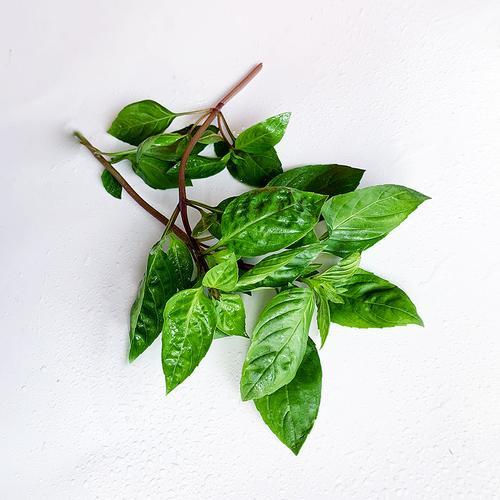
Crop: unknown
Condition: basil